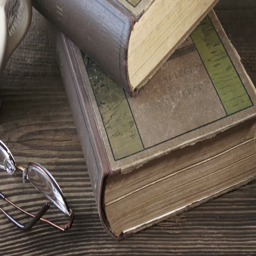
old books with reading glasses on a wooden table